Khnumhotep III

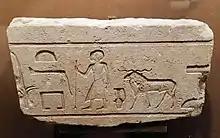
Relief block from Khnumhotep's mastaba

Khnumhotep III (sometimes simply vizier Khnumhotep) was an ancient Egyptian high steward and vizier of the 12th Dynasty.